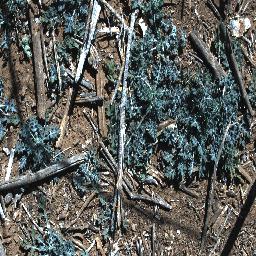
Label: parthenium